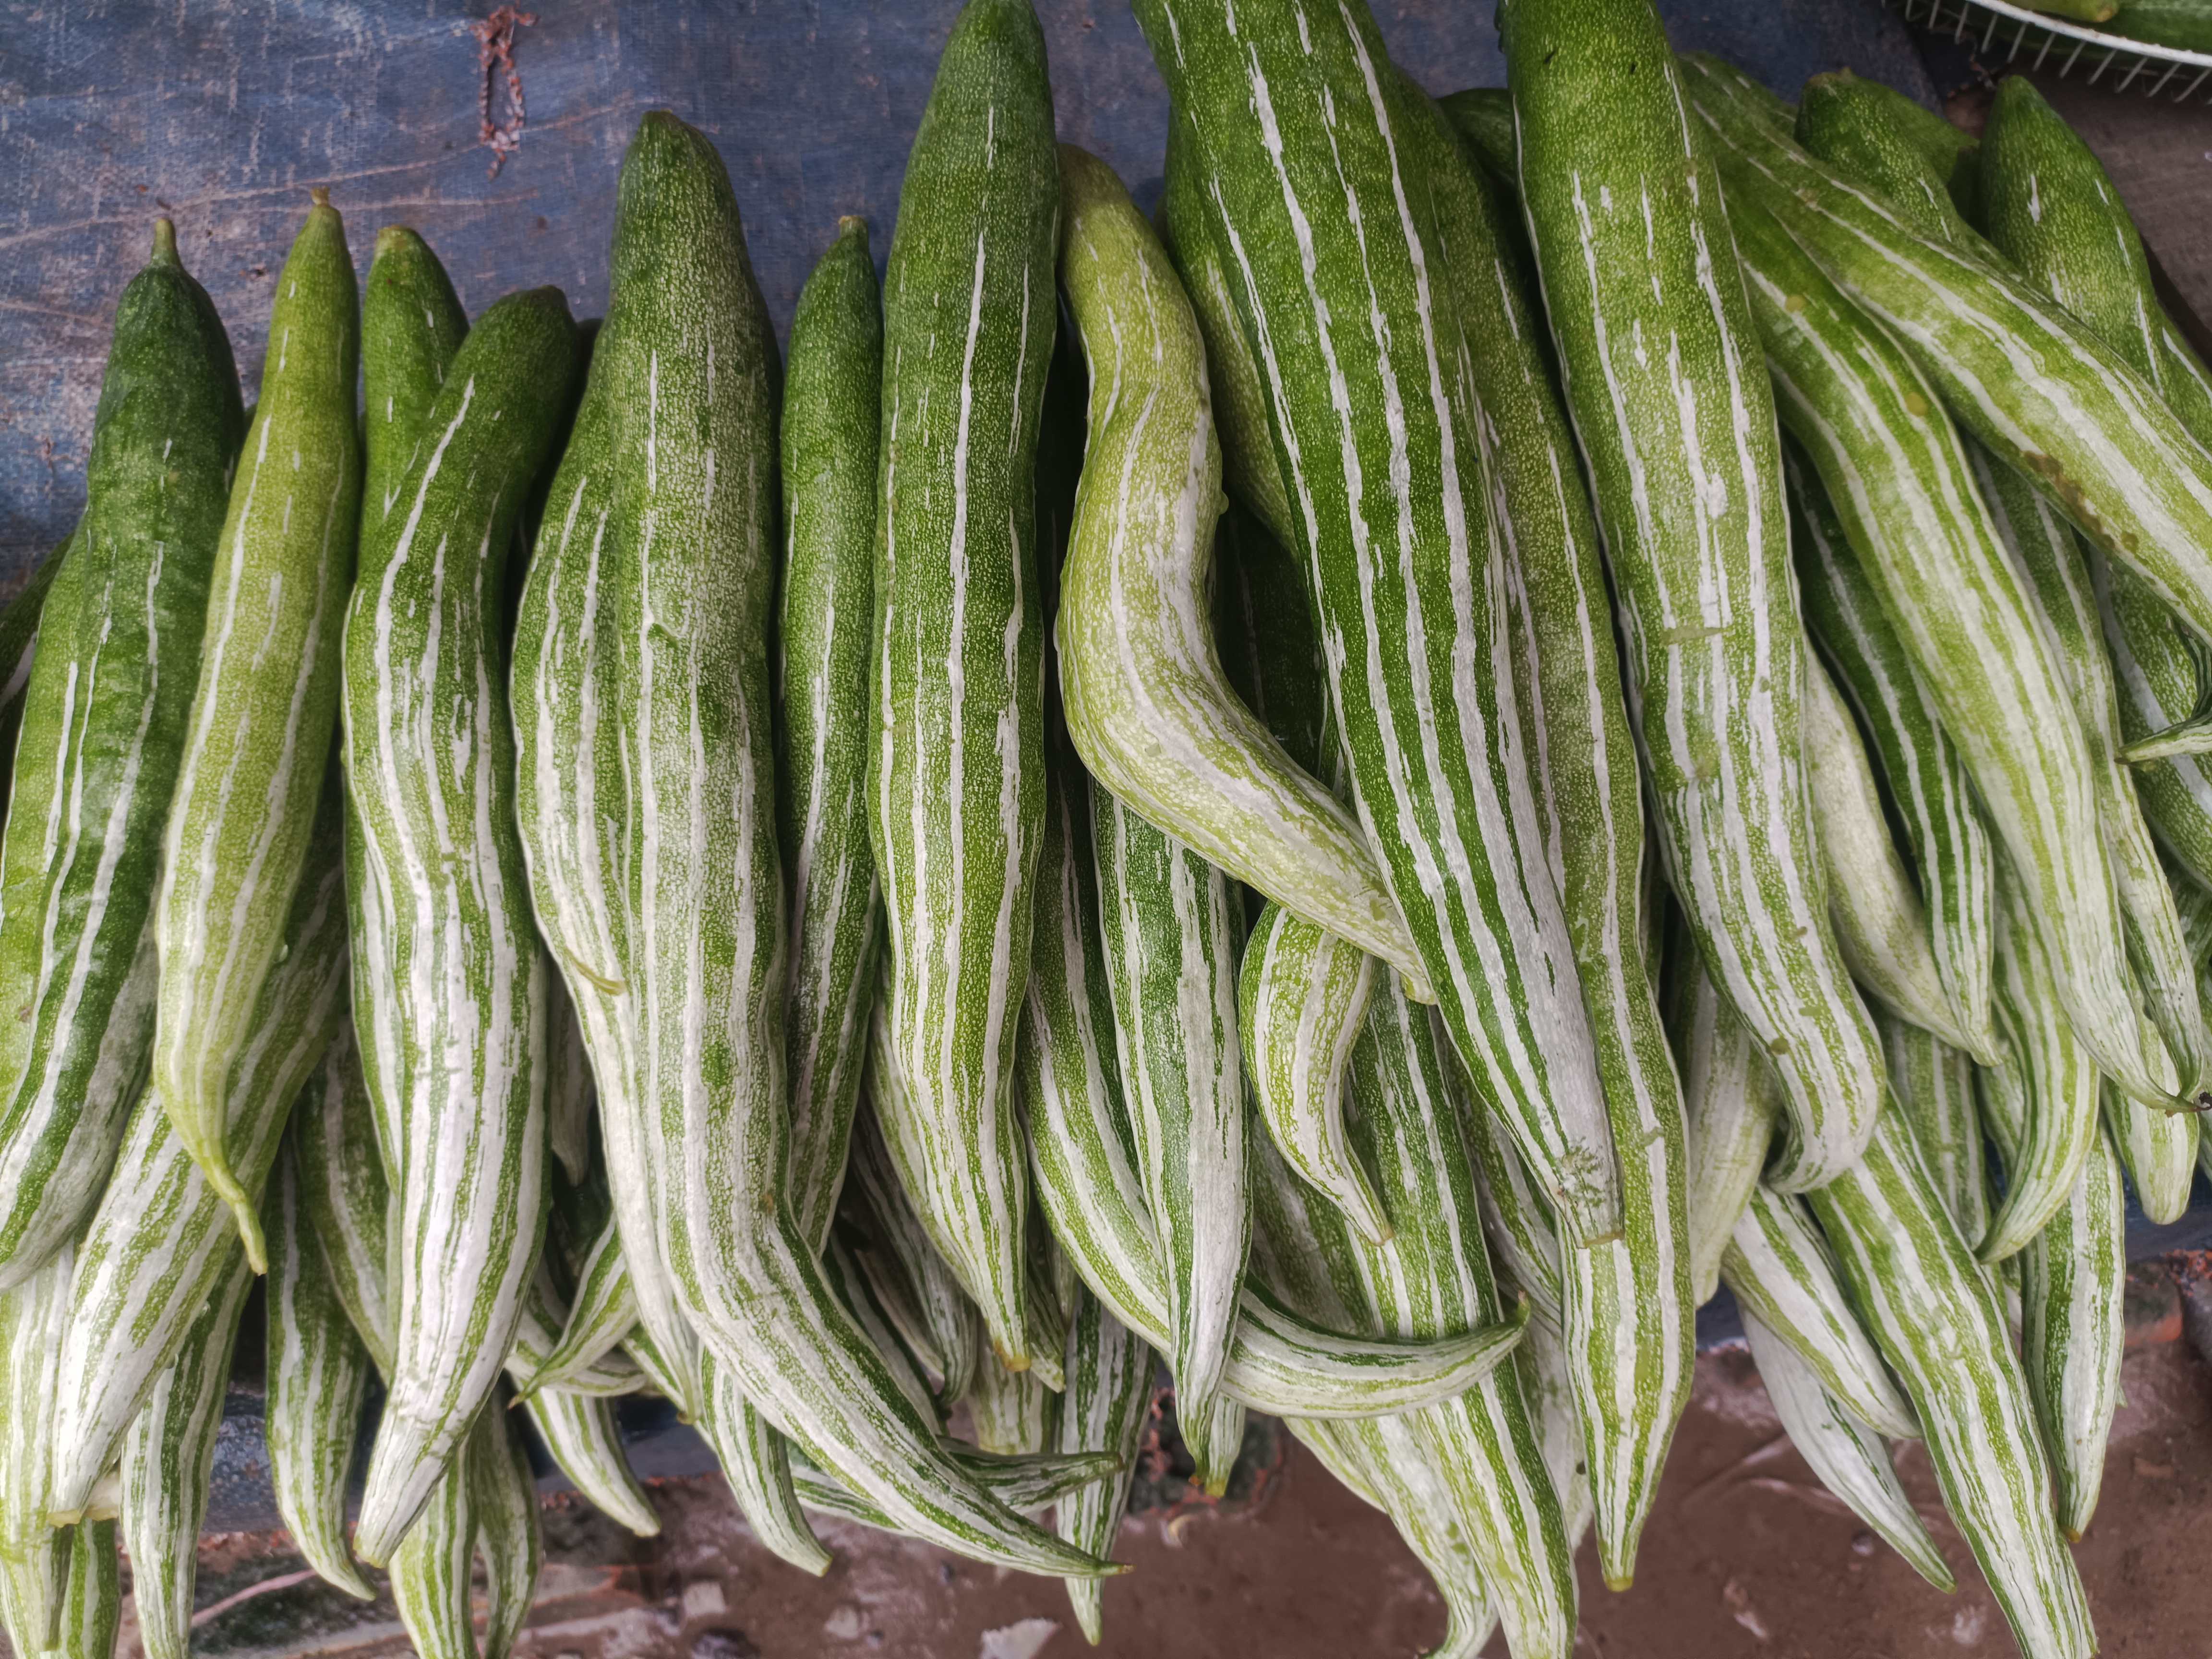
Label: Trichosanthes cucumerina